Monument to Francesco Hayez, Milan

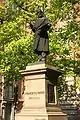
Monument to Francesco Hayez

The Monument to Francesco Hayez is a bronze sculpture on a plinth located in piazzetta Brera (a small park just south of the main facade of the Brera Academy in Milan, Italy. The statue was commissioned in 1884, two years after the painter's death, from the sculptor Francesco Barzaghi, and inaugurated on 10 February 1890, on the seventh anniversary of his death.